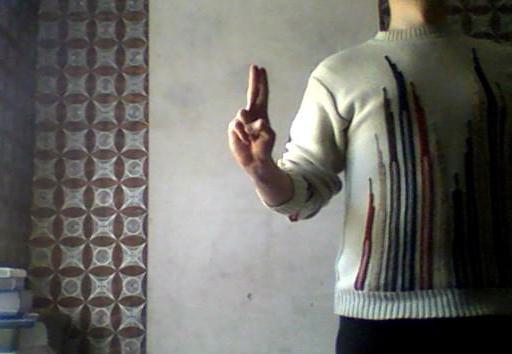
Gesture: two_up